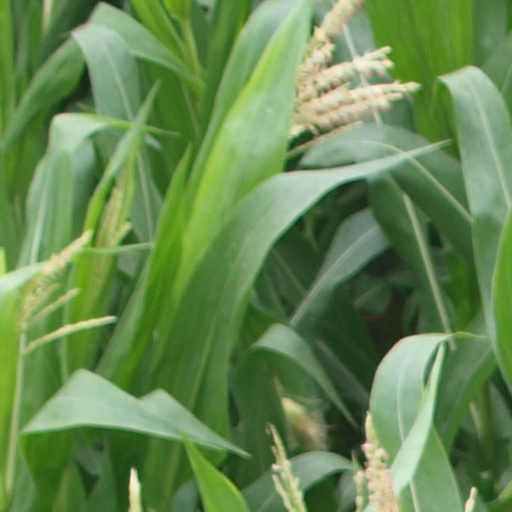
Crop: maize; corn